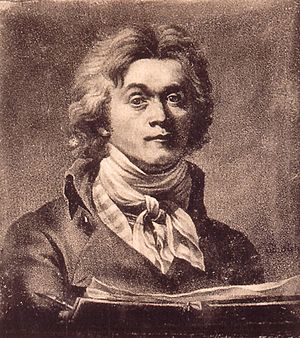
Christophe Guérin
Christophe Guérin var en fransk kobberstikker. Han var bror til Jean-Urbain Guérin.